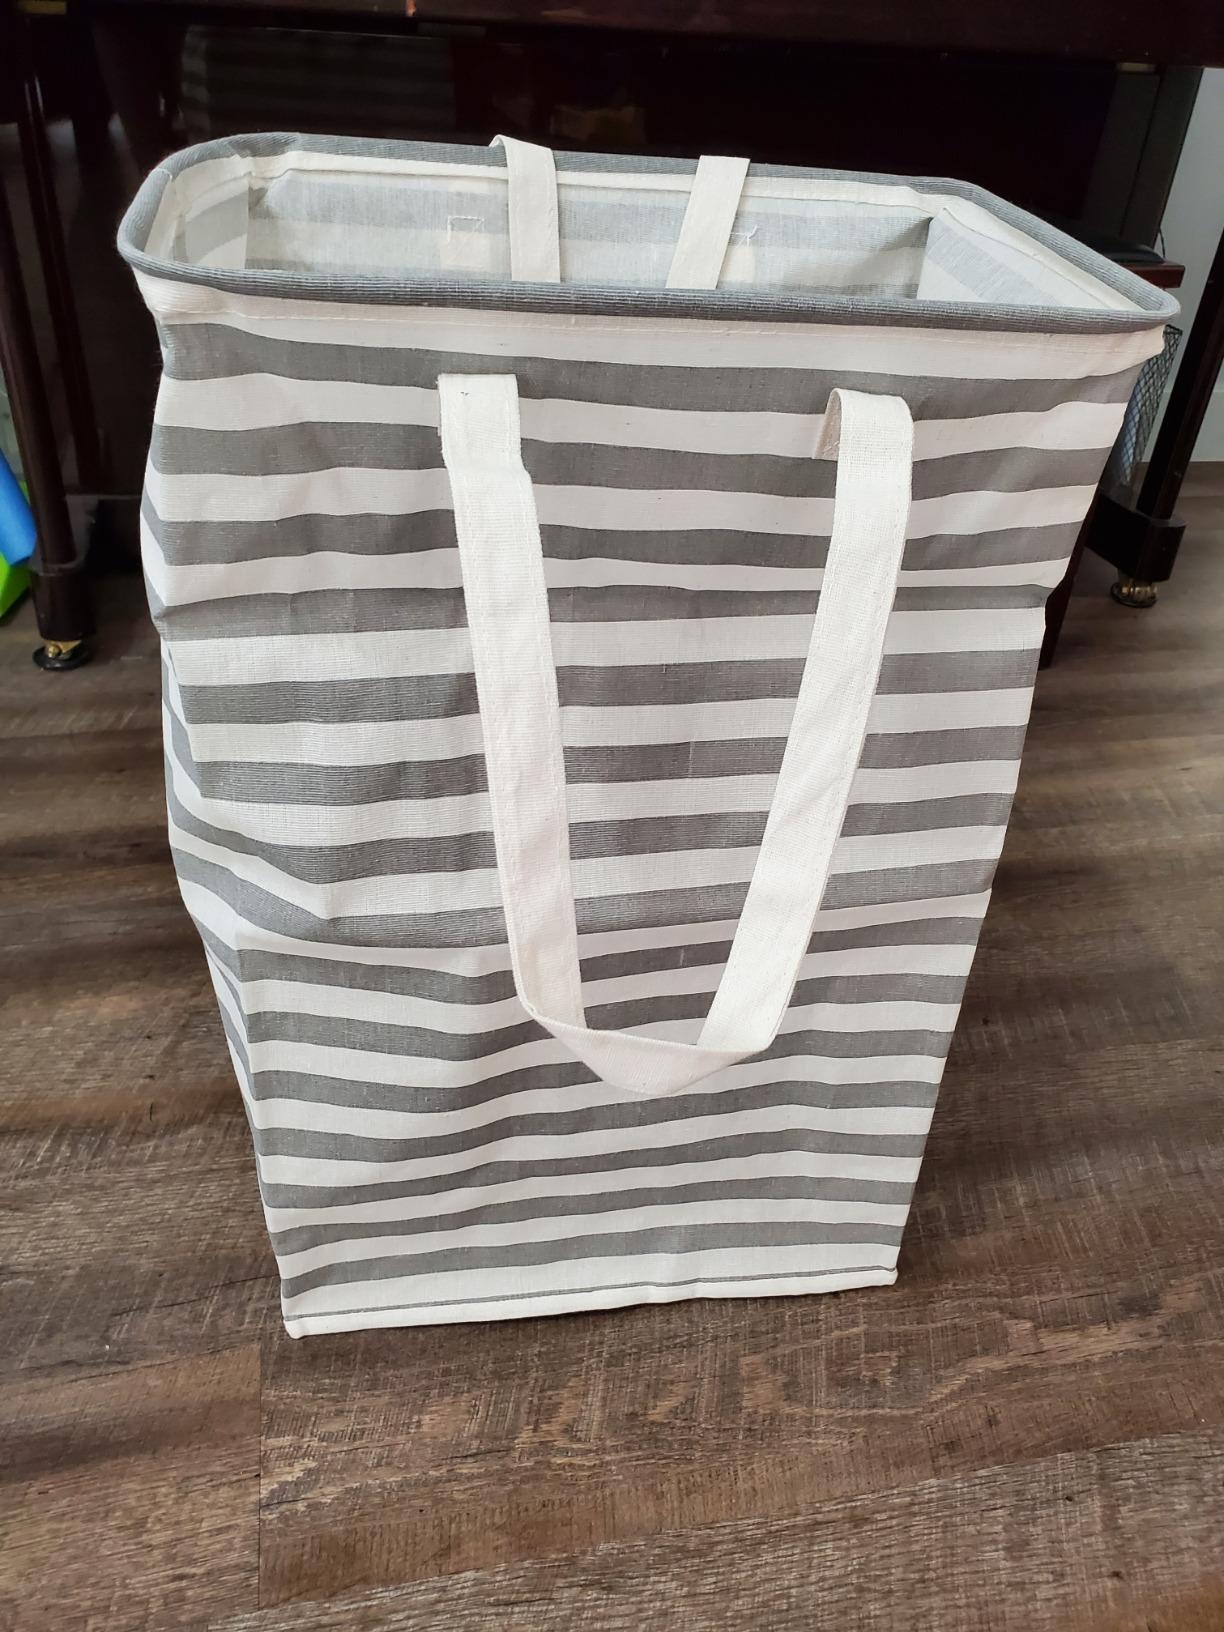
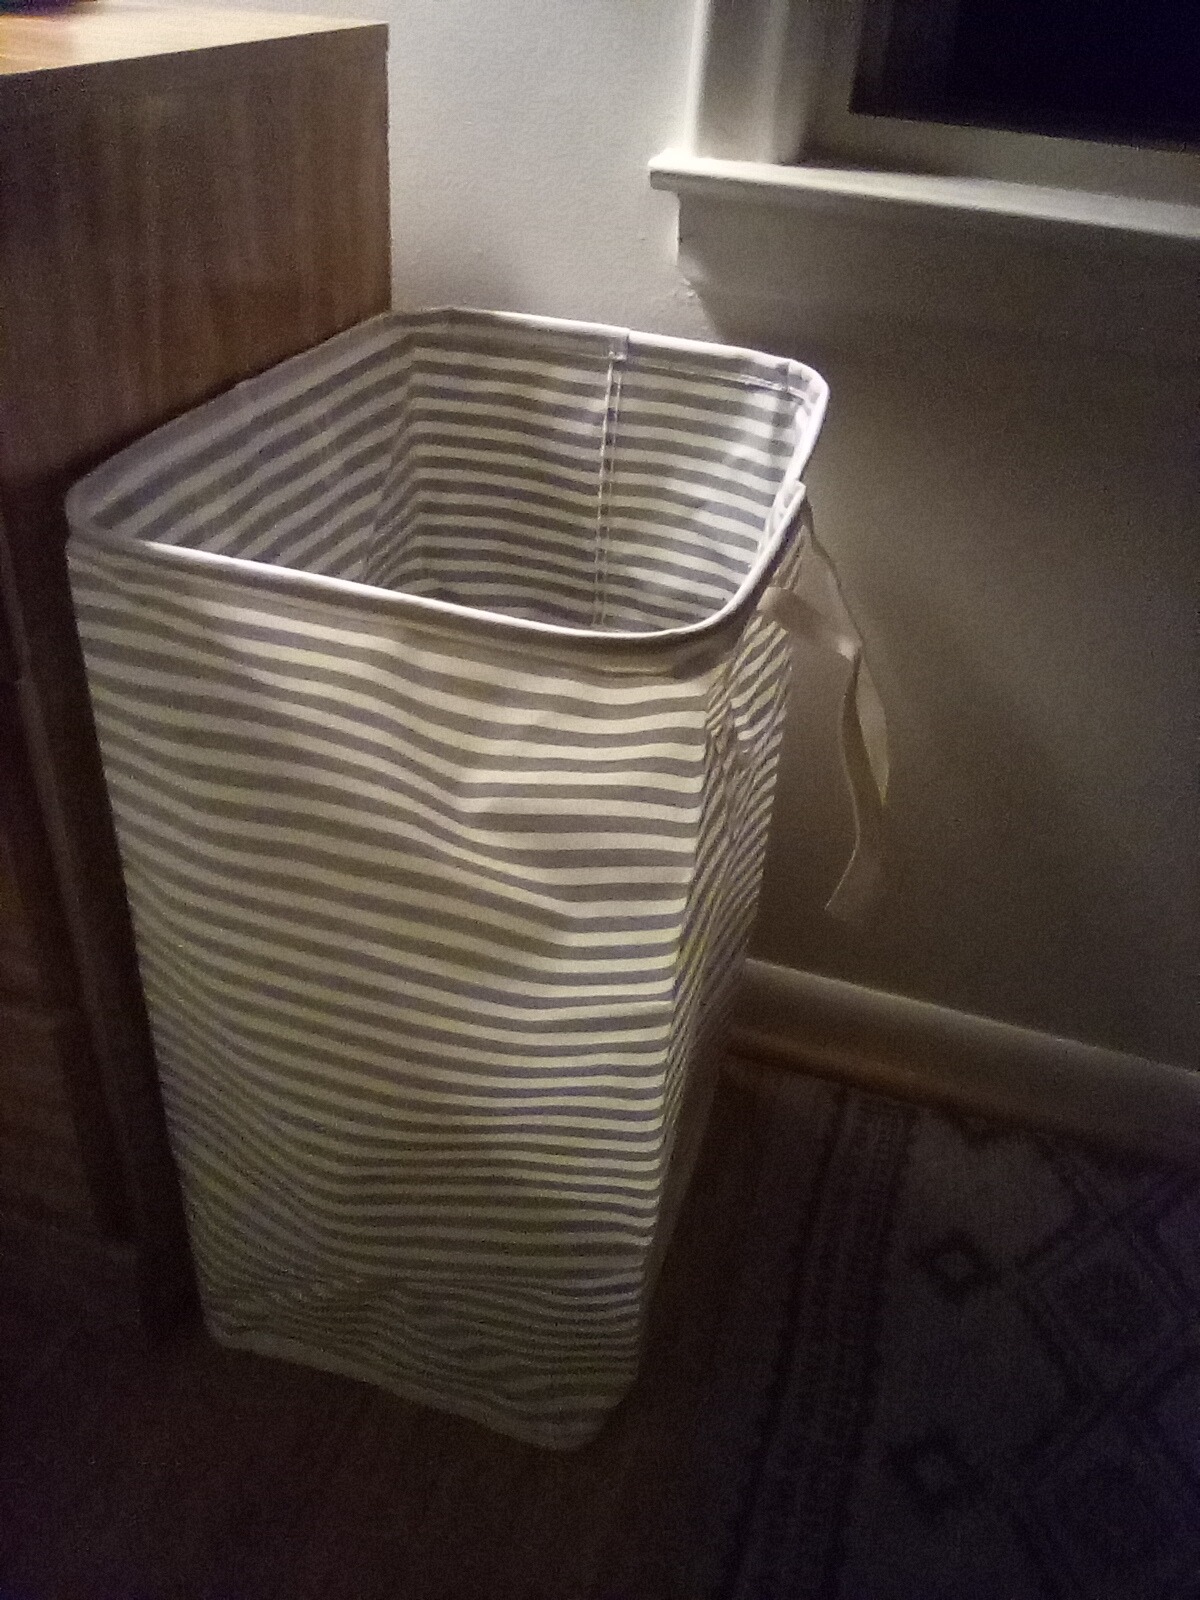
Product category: items_hamper
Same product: no